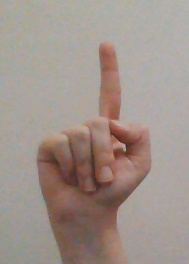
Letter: bb